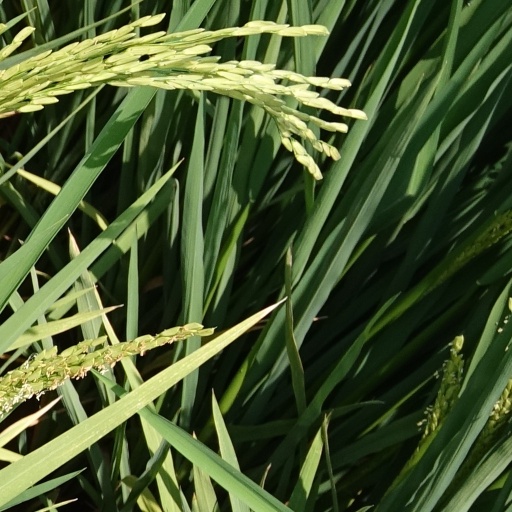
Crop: rice